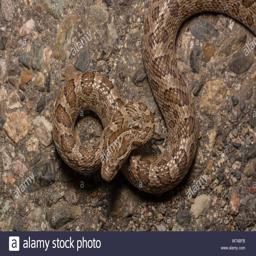
Animal: snakes